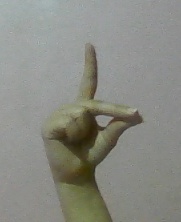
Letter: ta